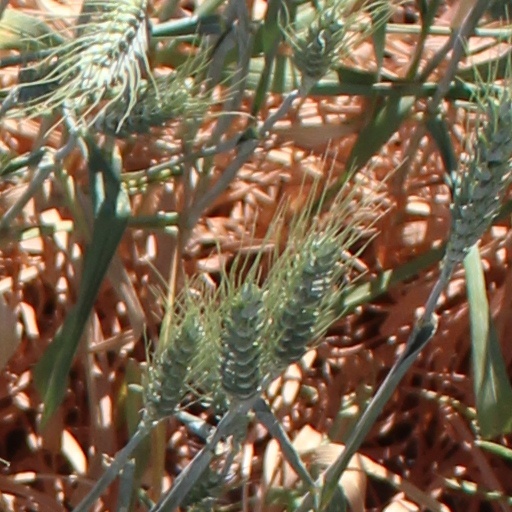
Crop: wheat